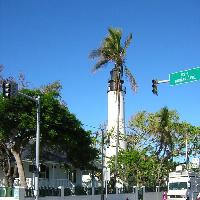
Weather: sun or clear